Philibert Tsiranana

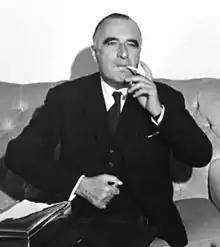
Georges Pompidou.

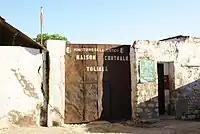
Entrance of Toliara gaol.

This partnership with France gave the impression that Madagascar was completely committed to the old metropole and voluntarily accepted an invasive neo-colonialism. In fact, by this French policy, Tsiranana simply tried to extract the maximum amount of profit for his country in the face of the insurmountable constraints against seeking other ways. In order to free himself from French economic oversight, Tsiranana made diplomatic and commercial links with other states sharing his ideology: